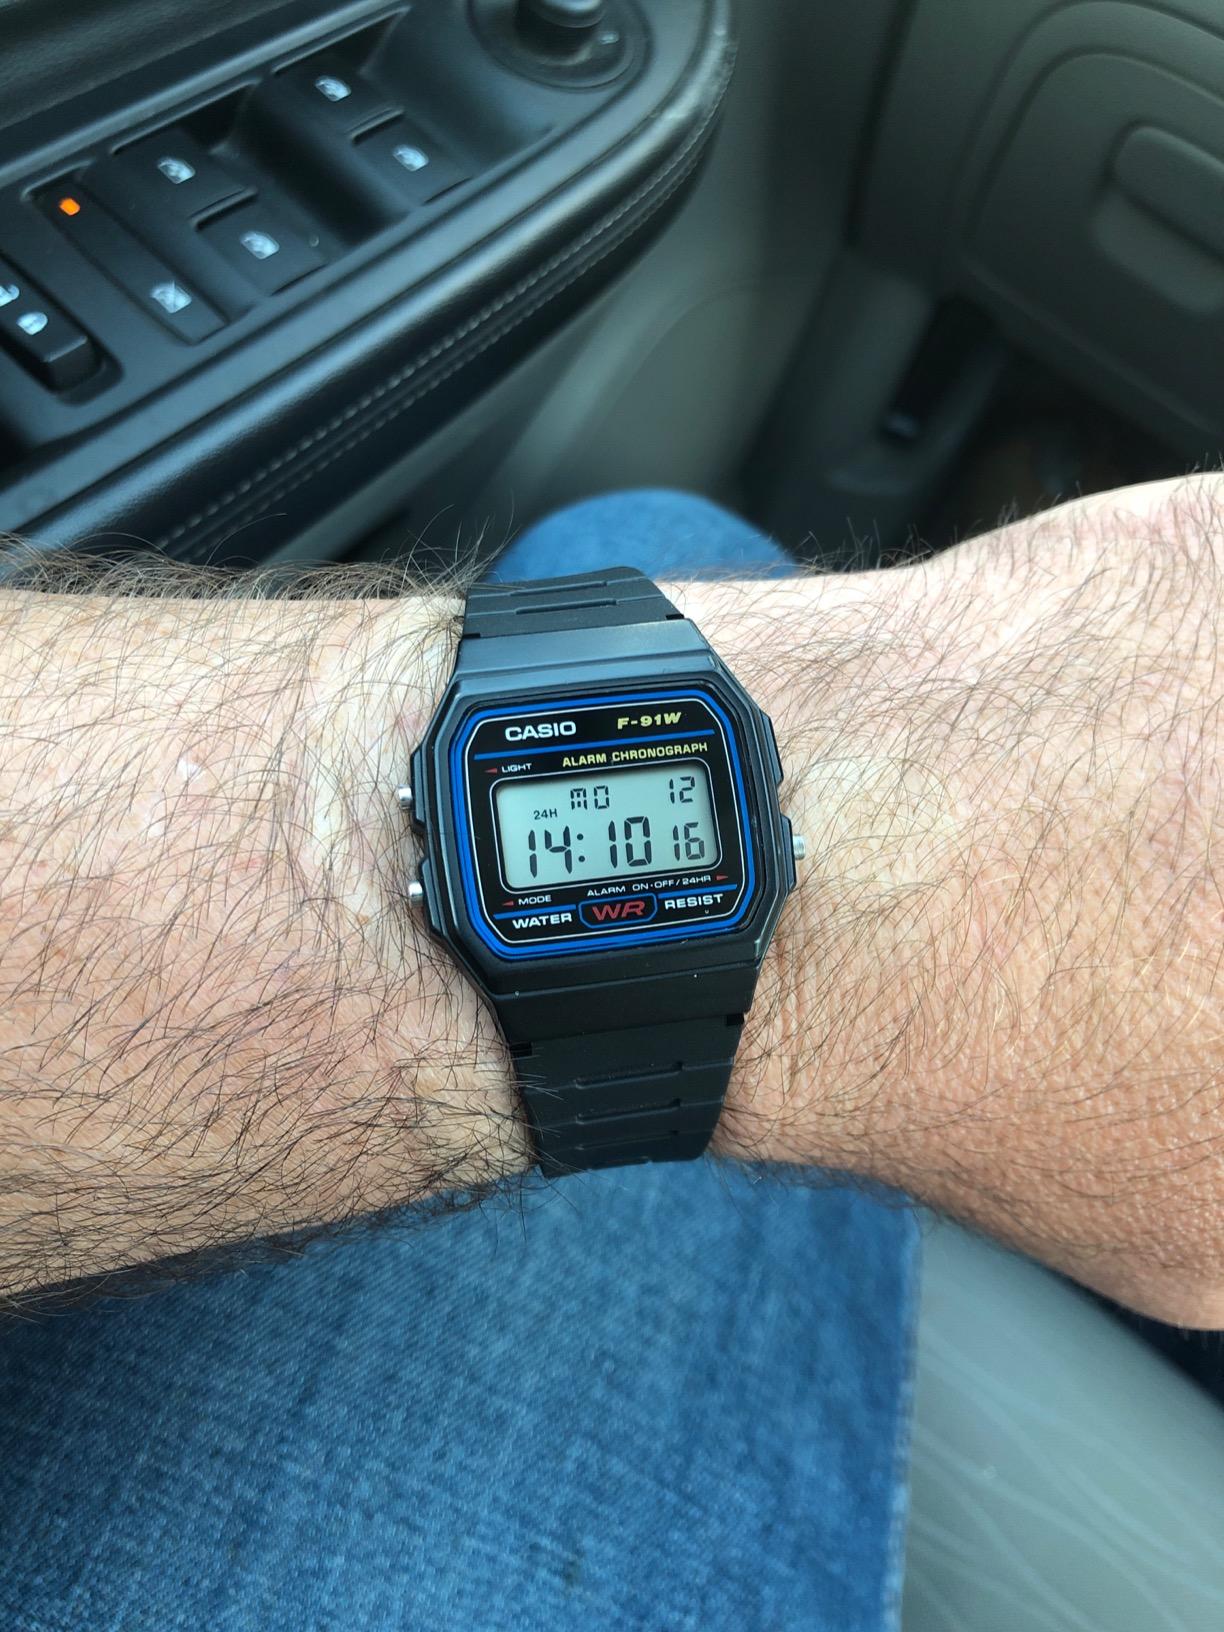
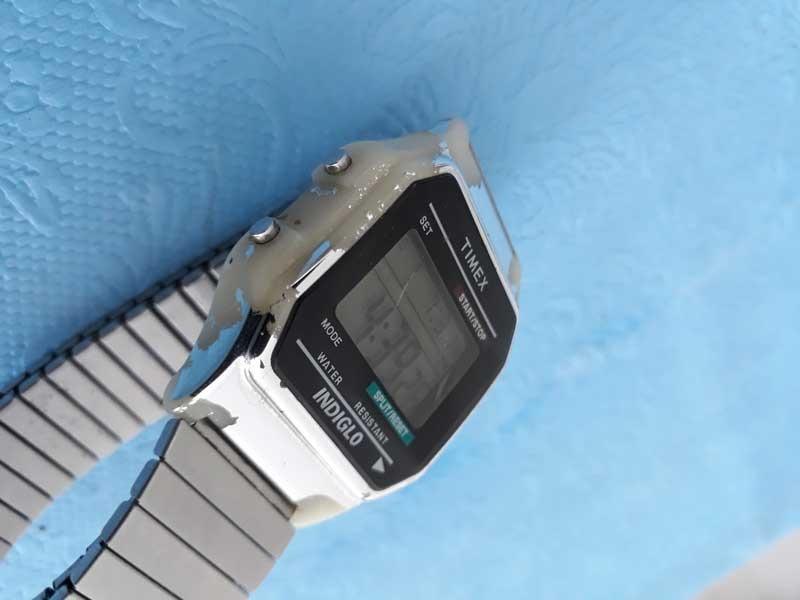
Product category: accessories_watch
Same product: no